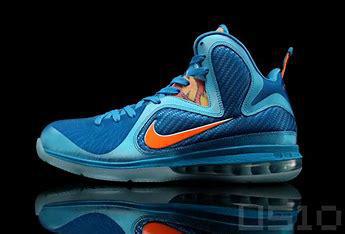
Brand: Nike
Model: Lebron 9